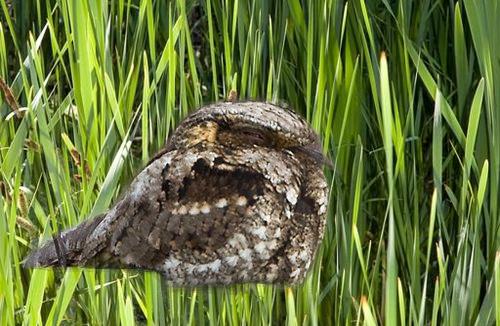
Bird species: Whip_poor_Will
Bird type: landbird
Background: land